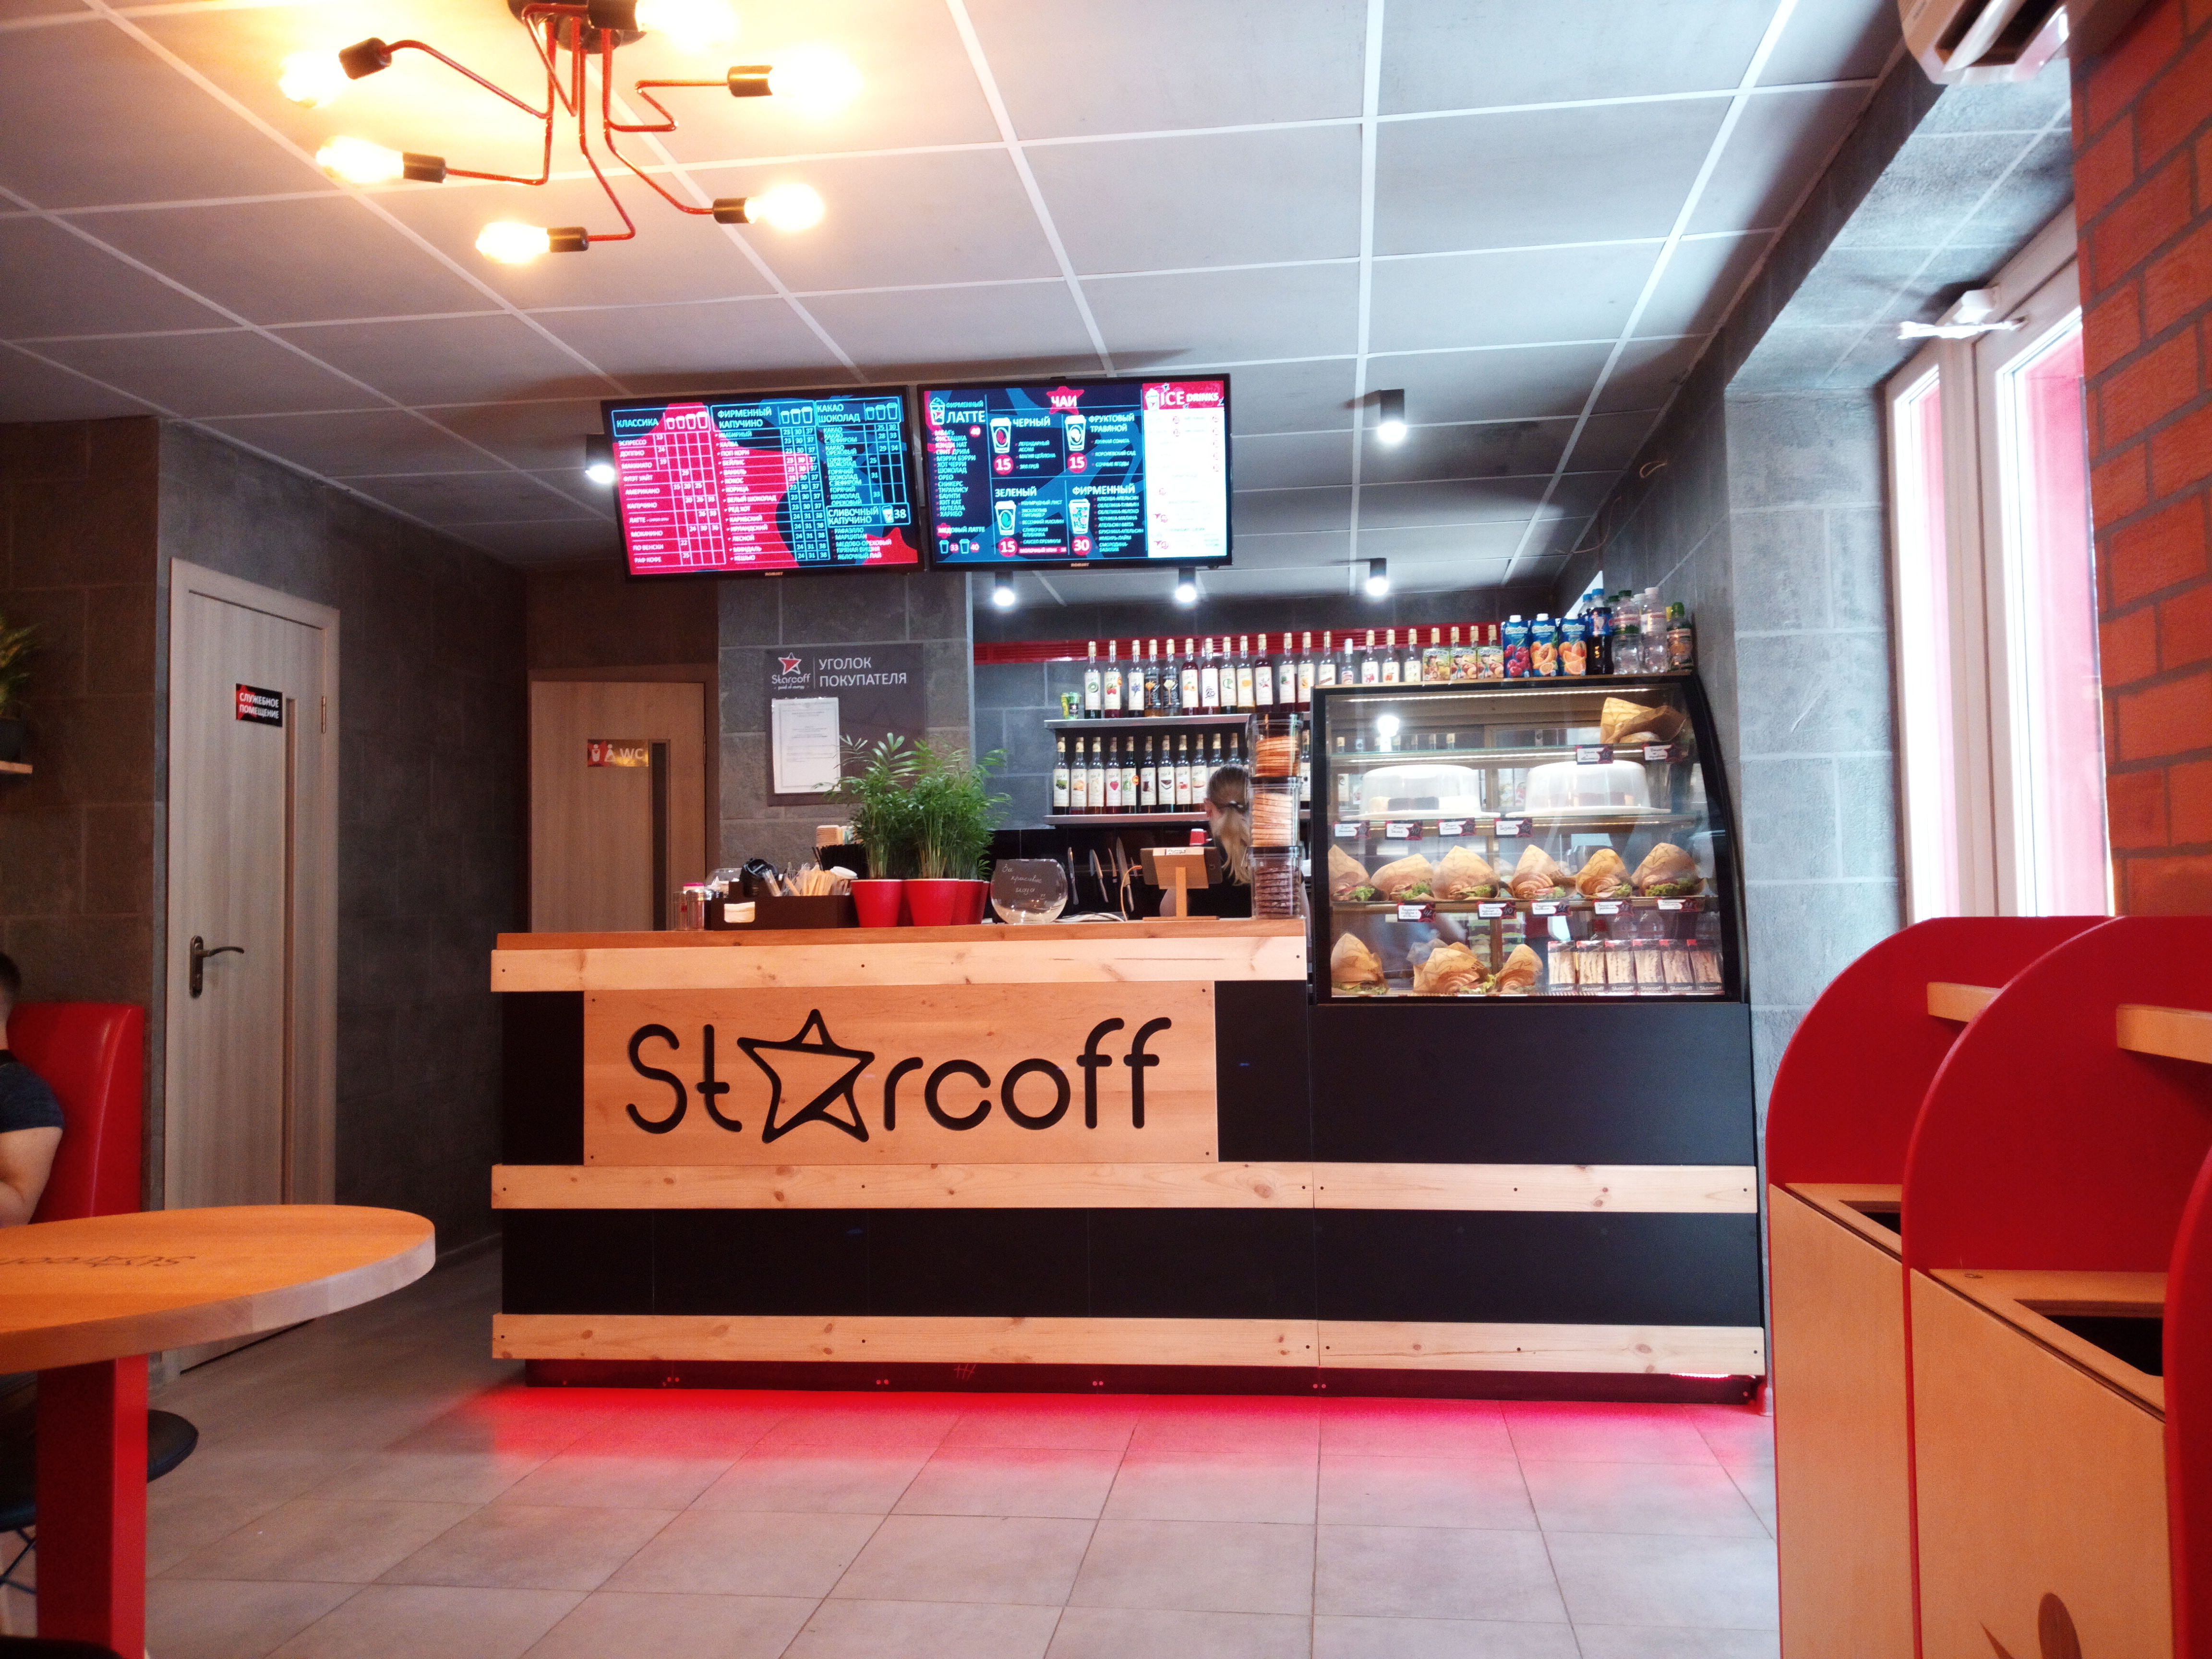
cafe, glass, windows, interior design, building, fast food restaurant, coffeehouse, room, restaurant, furniture